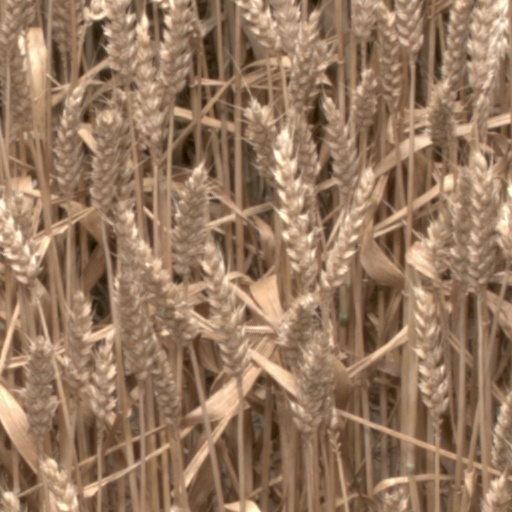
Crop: wheat